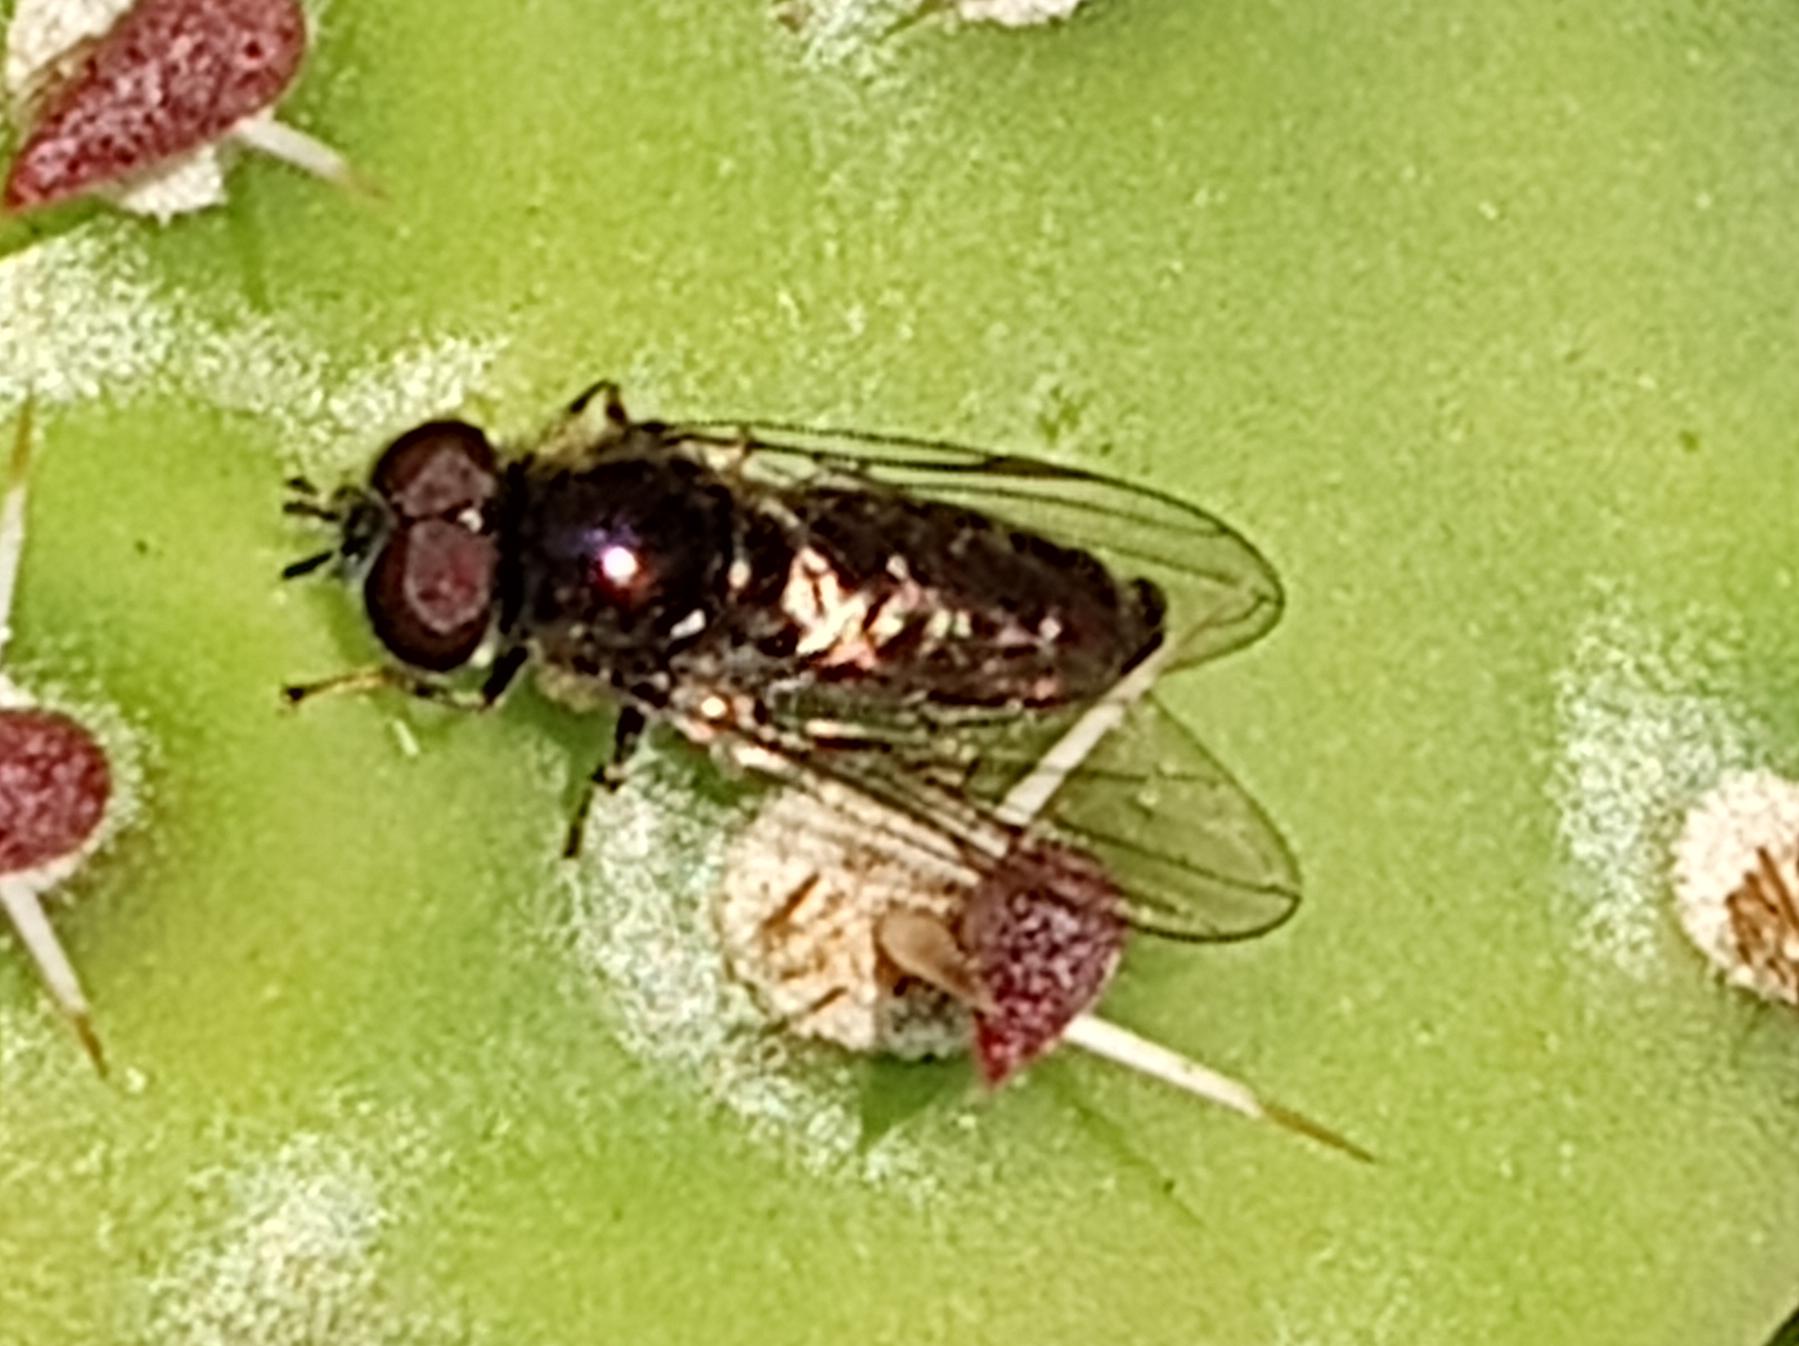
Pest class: predators